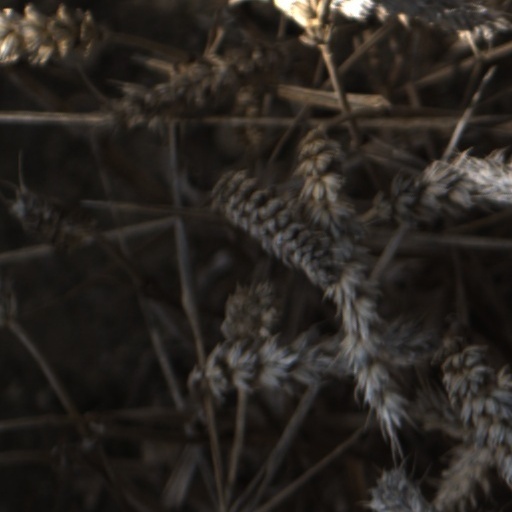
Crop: wheat